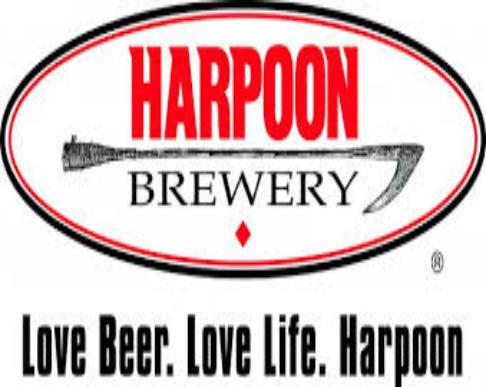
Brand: Harpoon
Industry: Others